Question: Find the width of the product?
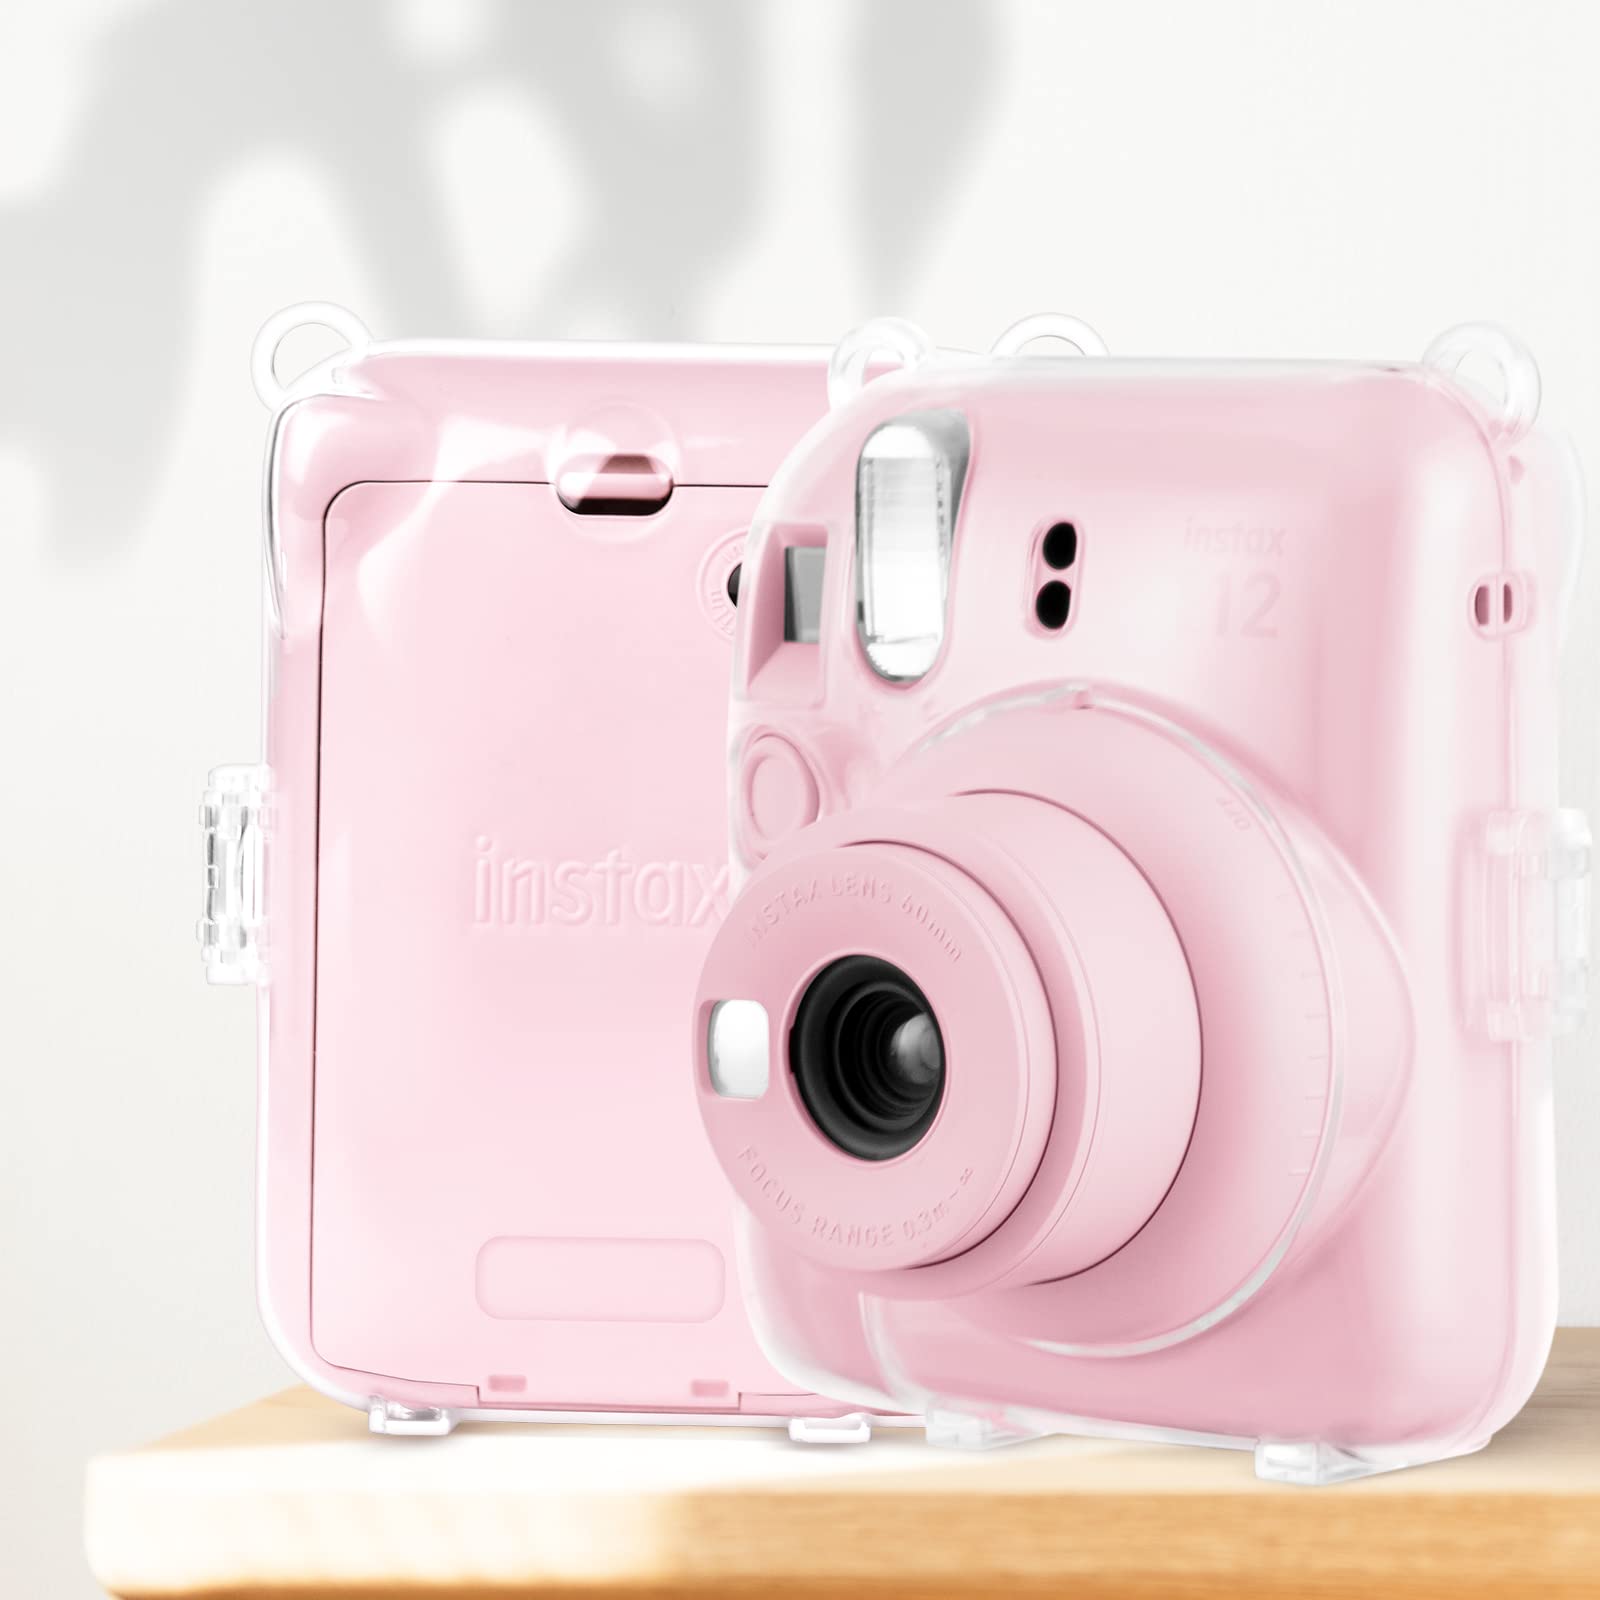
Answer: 0.3 metre